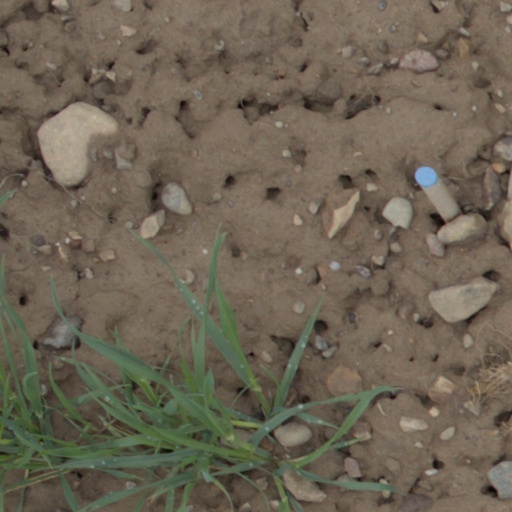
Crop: wheat